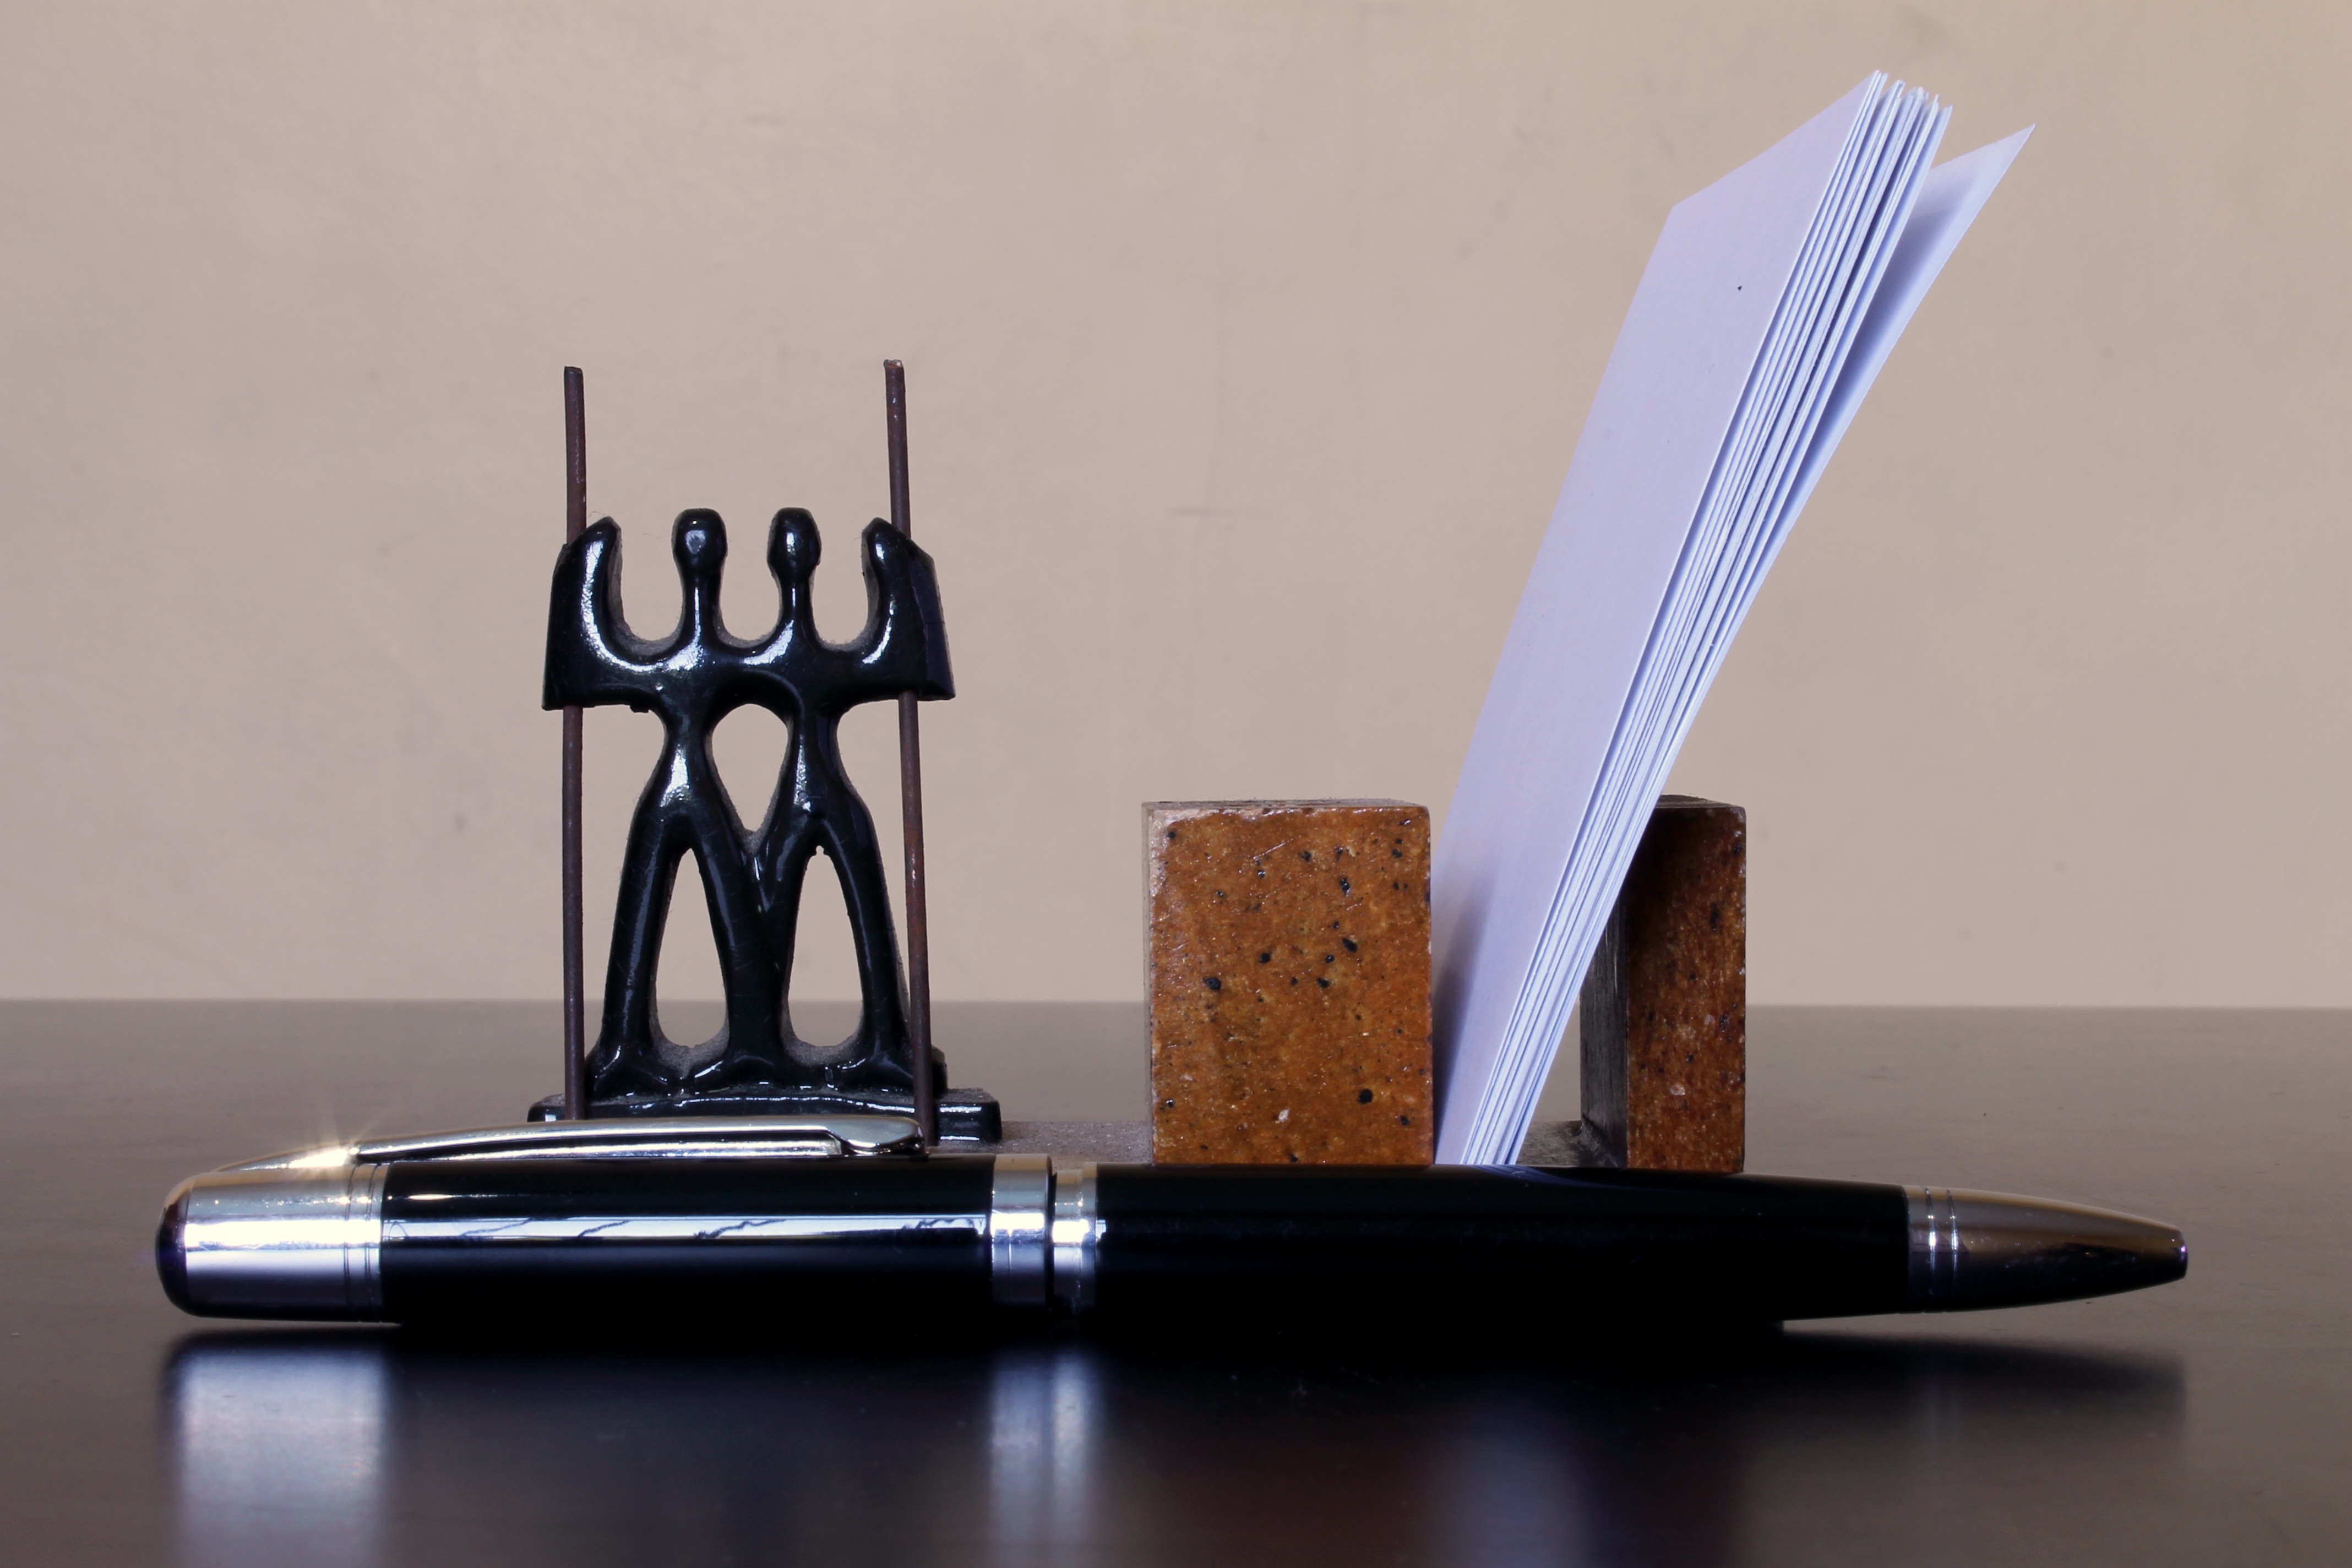
wood, decoration, office, sculpture, art, trophy, pen holder, door schtick